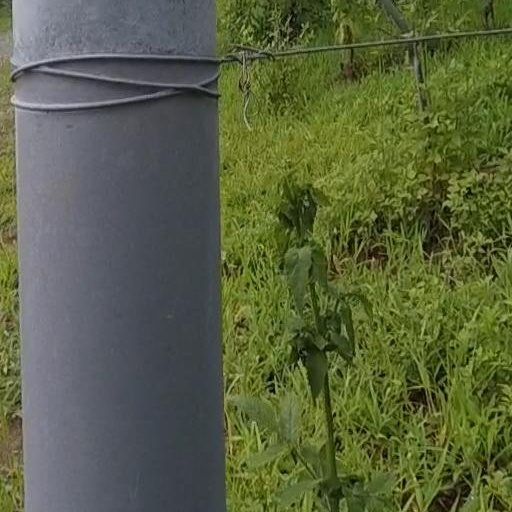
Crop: grape